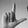
ASL letter: L